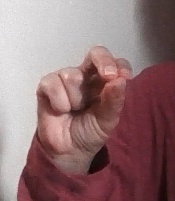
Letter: gaaf